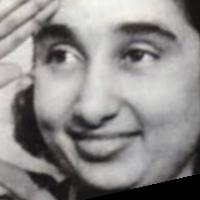
Age group: age 31-40